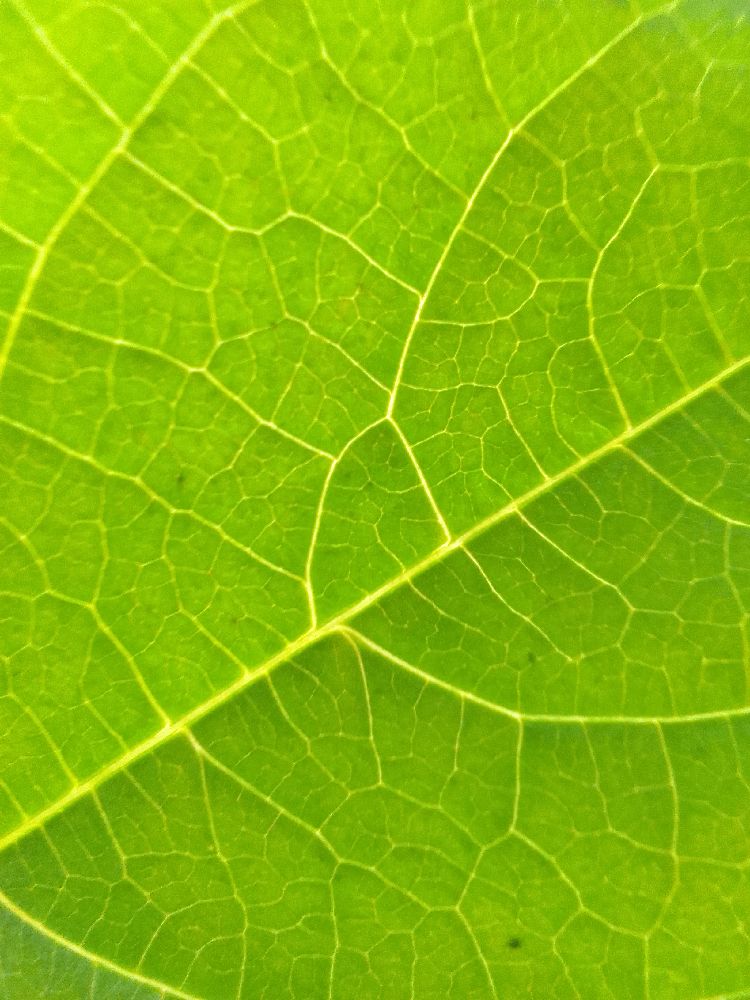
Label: healthy